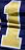
Number: 1